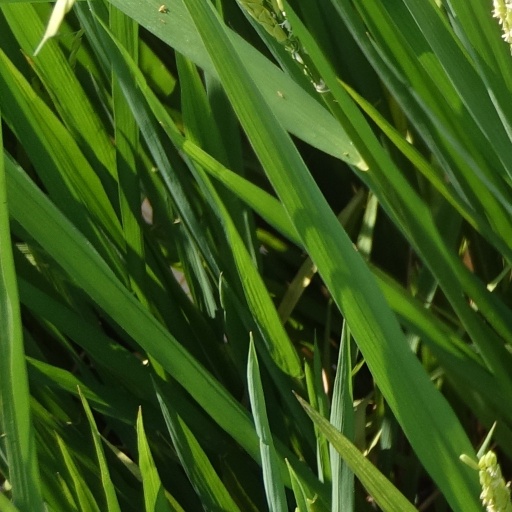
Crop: rice